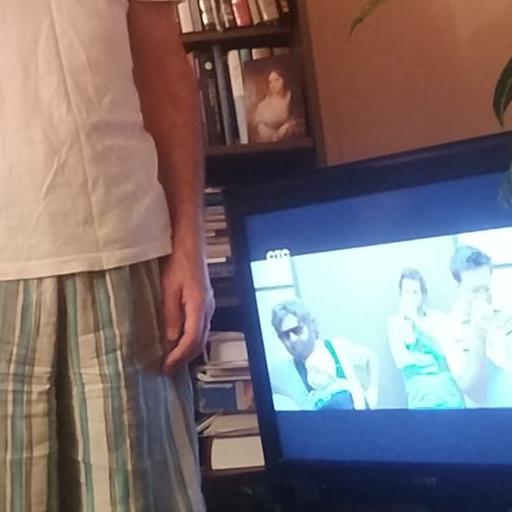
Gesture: no_gesture